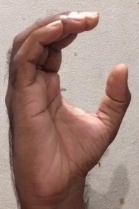
ASL sign: C